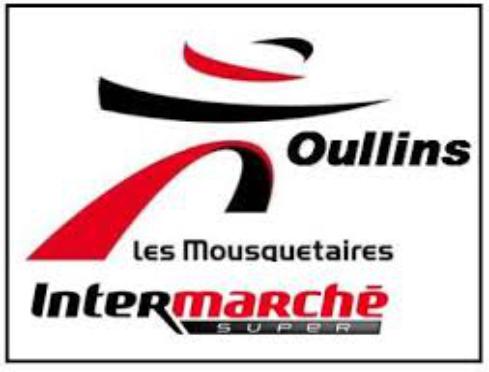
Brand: Intermarche
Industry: Necessities